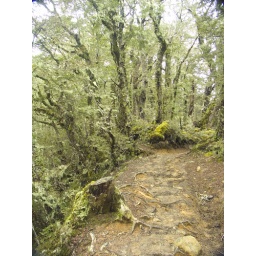
A forest of dead trees completely covered in lichen